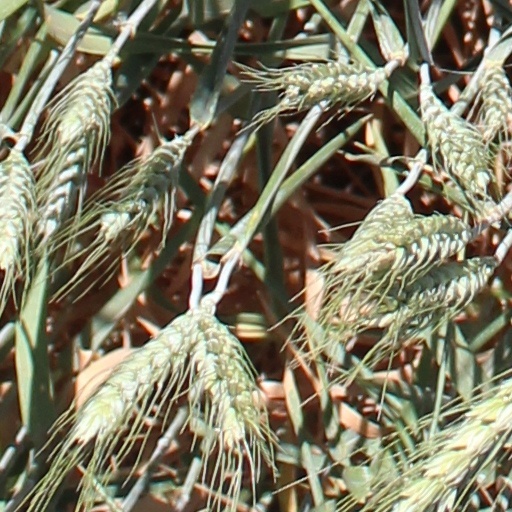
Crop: wheat